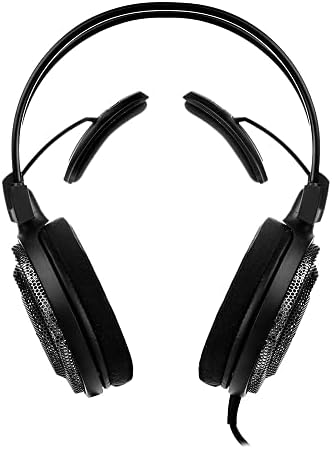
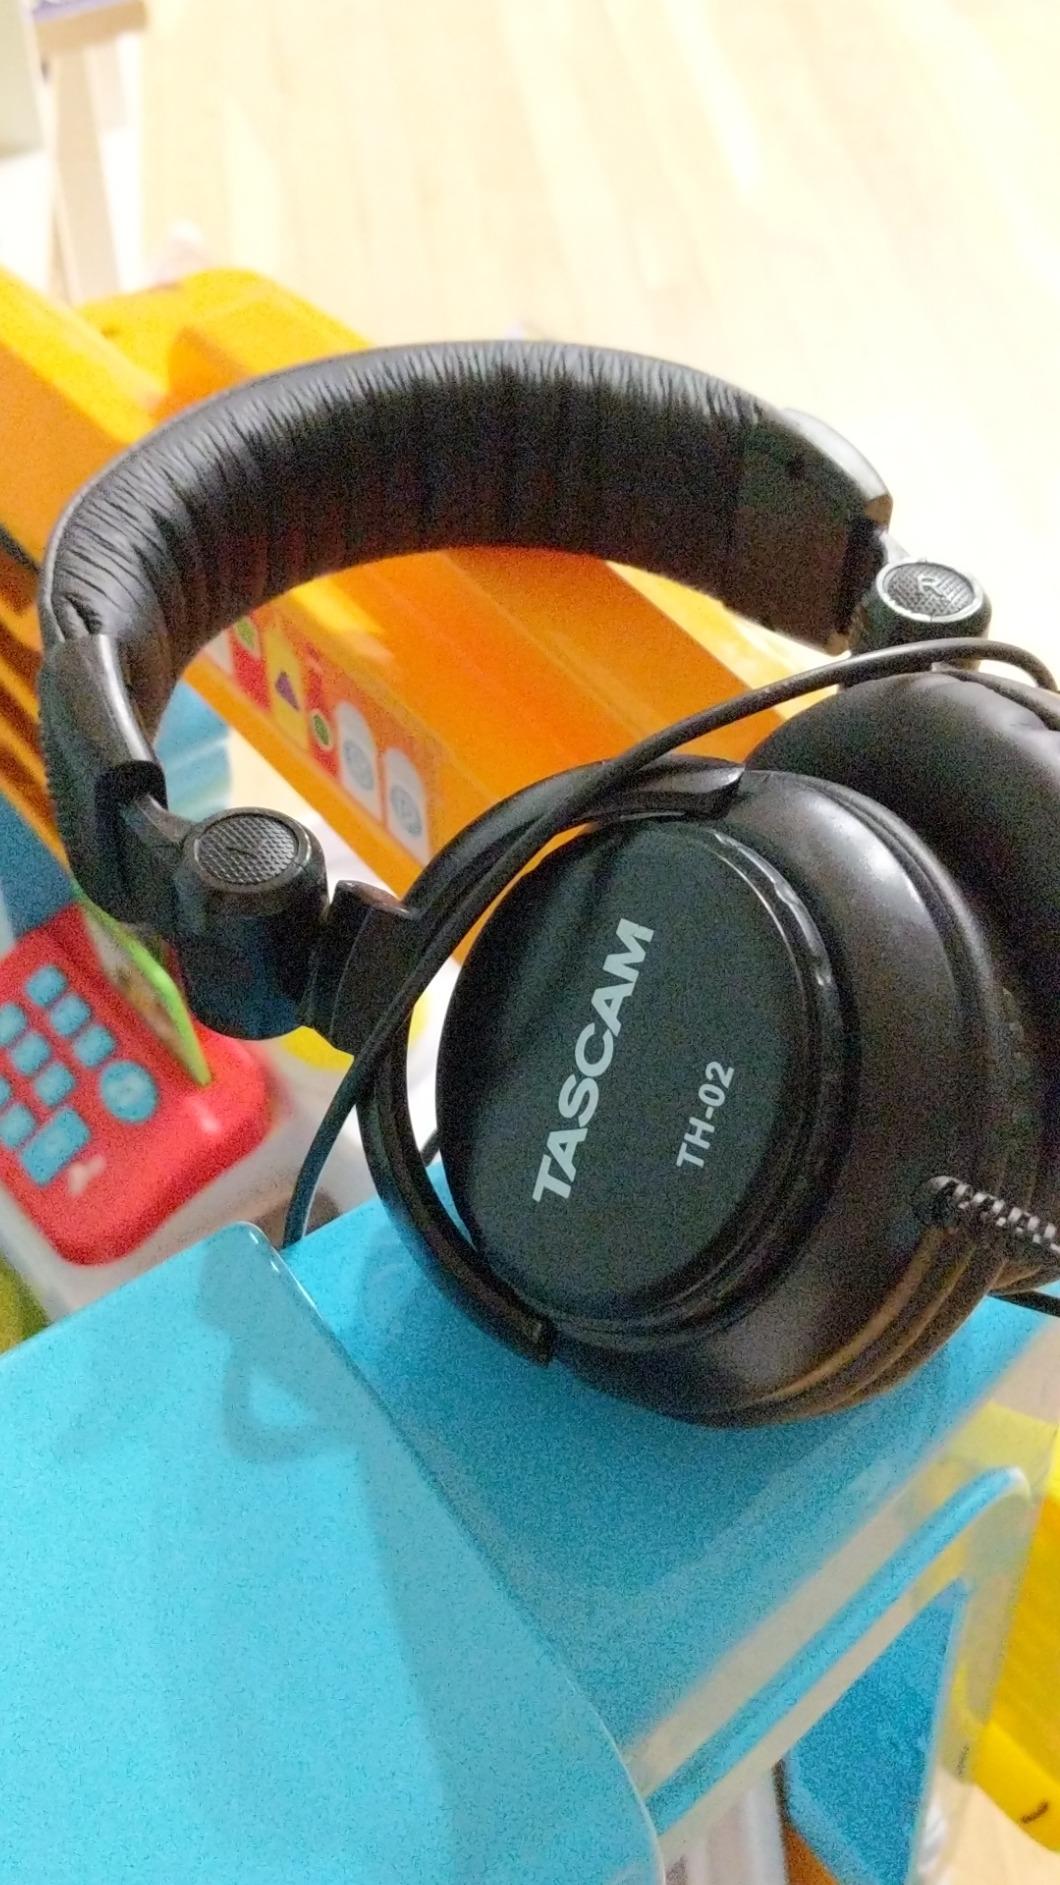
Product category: headphones
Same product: no